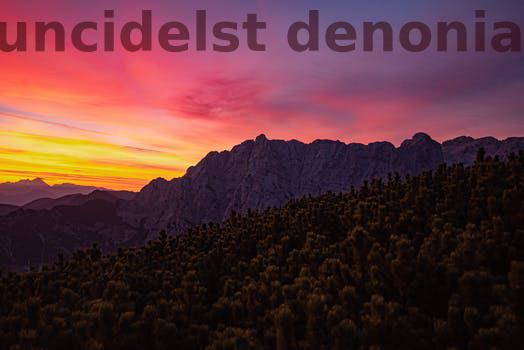
Label: Watermark